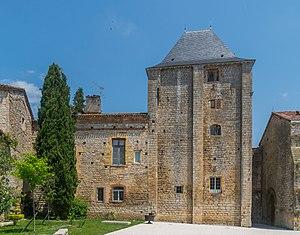
Le château de Montricoux est situé à l'entrée des gorges de l'Aveyron entre Nègrepelisse et Bruniquel et sur les anciennes routes entre Caussade et Saint-Antonin-Noble-Val sur la commune de Montricoux dans le département de Tarn-et-Garonne.